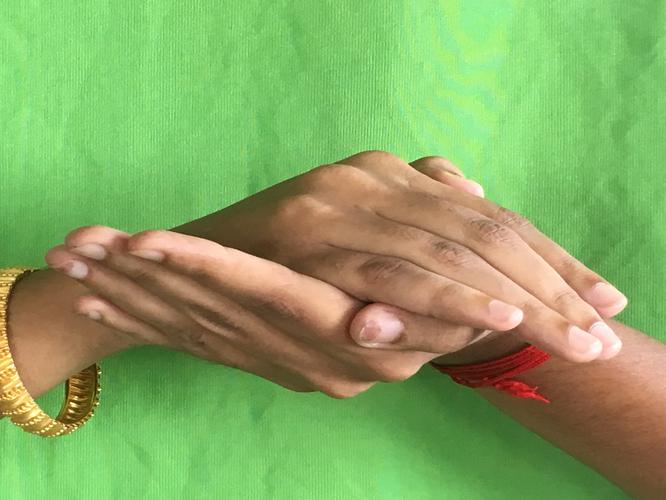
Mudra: Samputa
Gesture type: double_hand